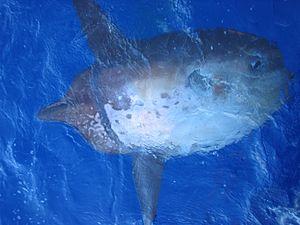
Les Molidés, aussi appelés poissons-lunes, sont une famille de poissons marins appartenant à l'ordre des Tetraodontiformes.